Fenchuganj Upazila

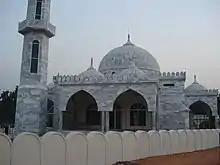
Delwar Hossain Chowdhury Jame Masjid in Nurpur, Fenchuganj.

Fenchuganj is located at . It has 18,859 households and total area 114.09 km. It is bordered by Golapganj Upazila to the north, Barlekha Upazila to the east, Kulaura and Rajnagar upazilas in the south via Tajmul Ali Chattar & Tajmul Ali Chattar-Maijgaon Rd and Balaganj Upazila to the west.